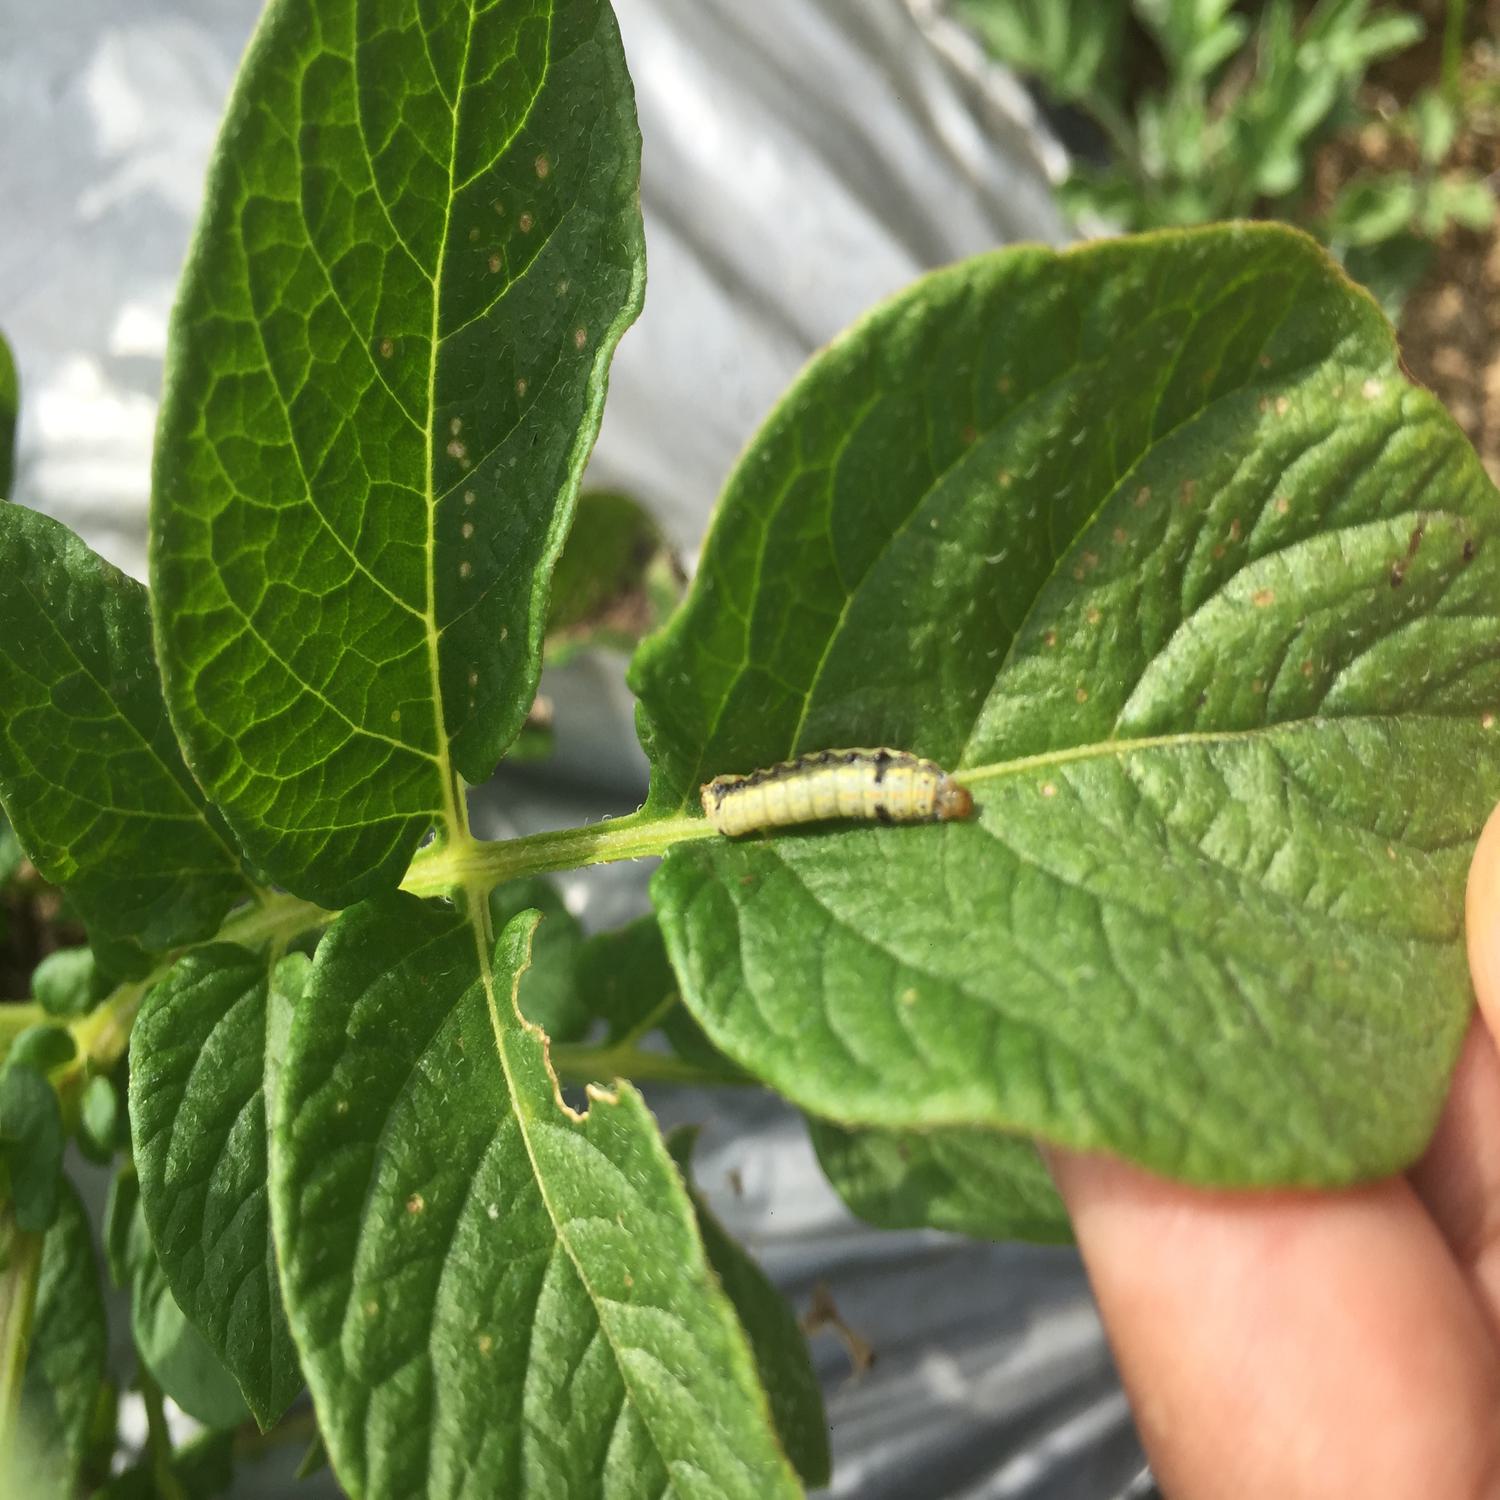
Label: Pest